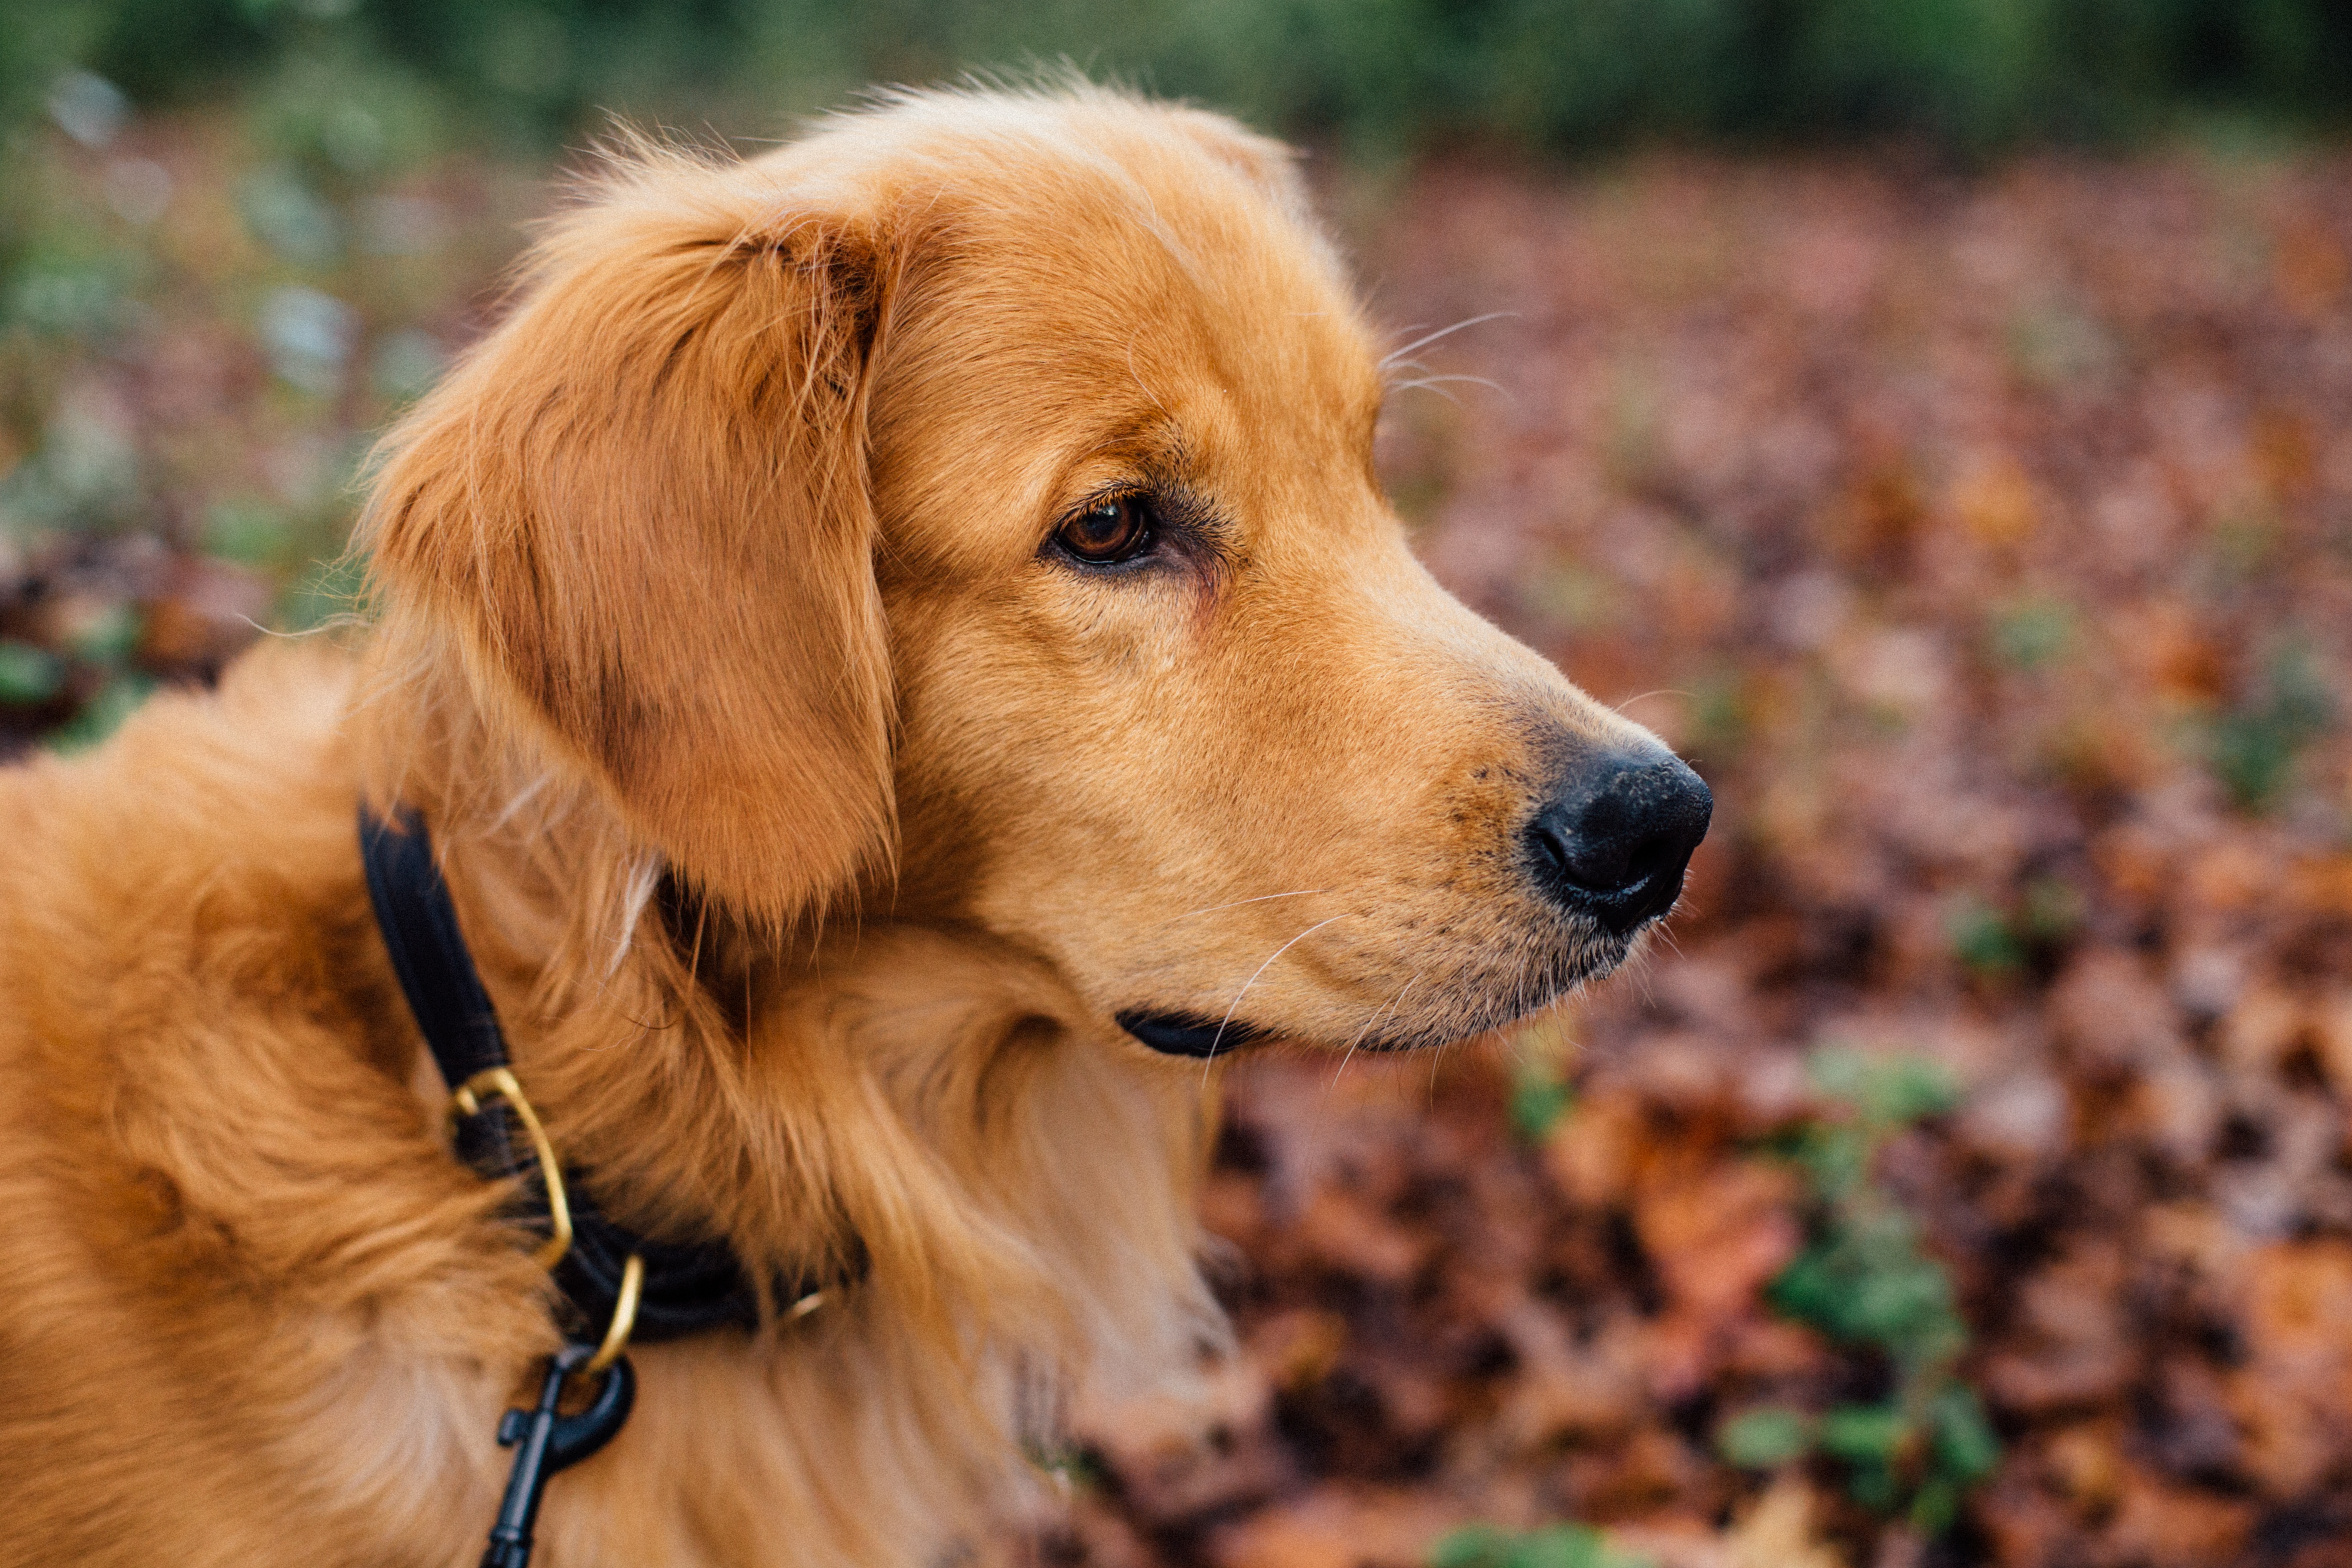
puppy, dog, animal, pet, mammal, nose, golden retriever, vertebrate, dog breed, retriever, dog like mammal, carnivoran, nova scotia duck tolling retriever